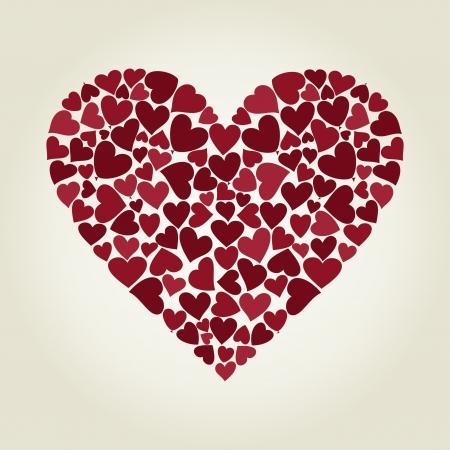
heart collected from small hearts a vector illustration vector